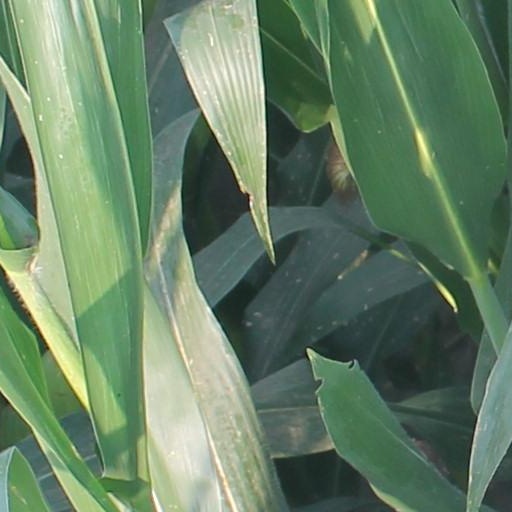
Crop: maize; corn